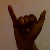
The image shows a hand gesture representing the letter 'Y' in Indian Sign Language.